Team Durham

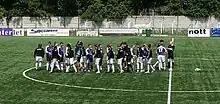
Durham University AFC vs Stirling Alumni at Durham City in 2008

Team Durham has student performance programmes covering 17 sports. It has recognised national centres of excellence in a number of sports, including the Durham MCC University cricket programme (funded by the England and Wales Cricket Board), British Rowing Performance Centre status, and Lawn Tennis Association University Partner status. It is also a Football Association Football Accredited University, with the highest 3* rating.